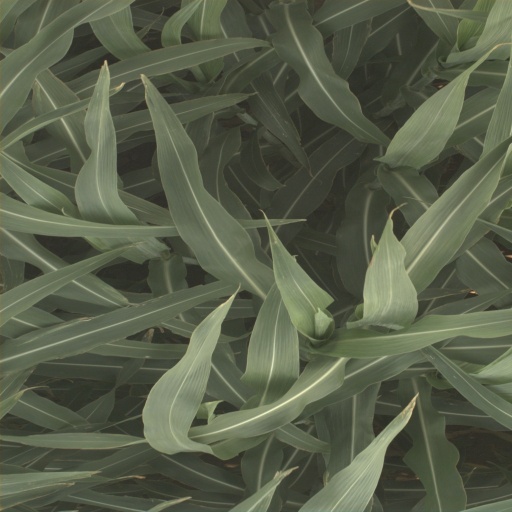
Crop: sorghum